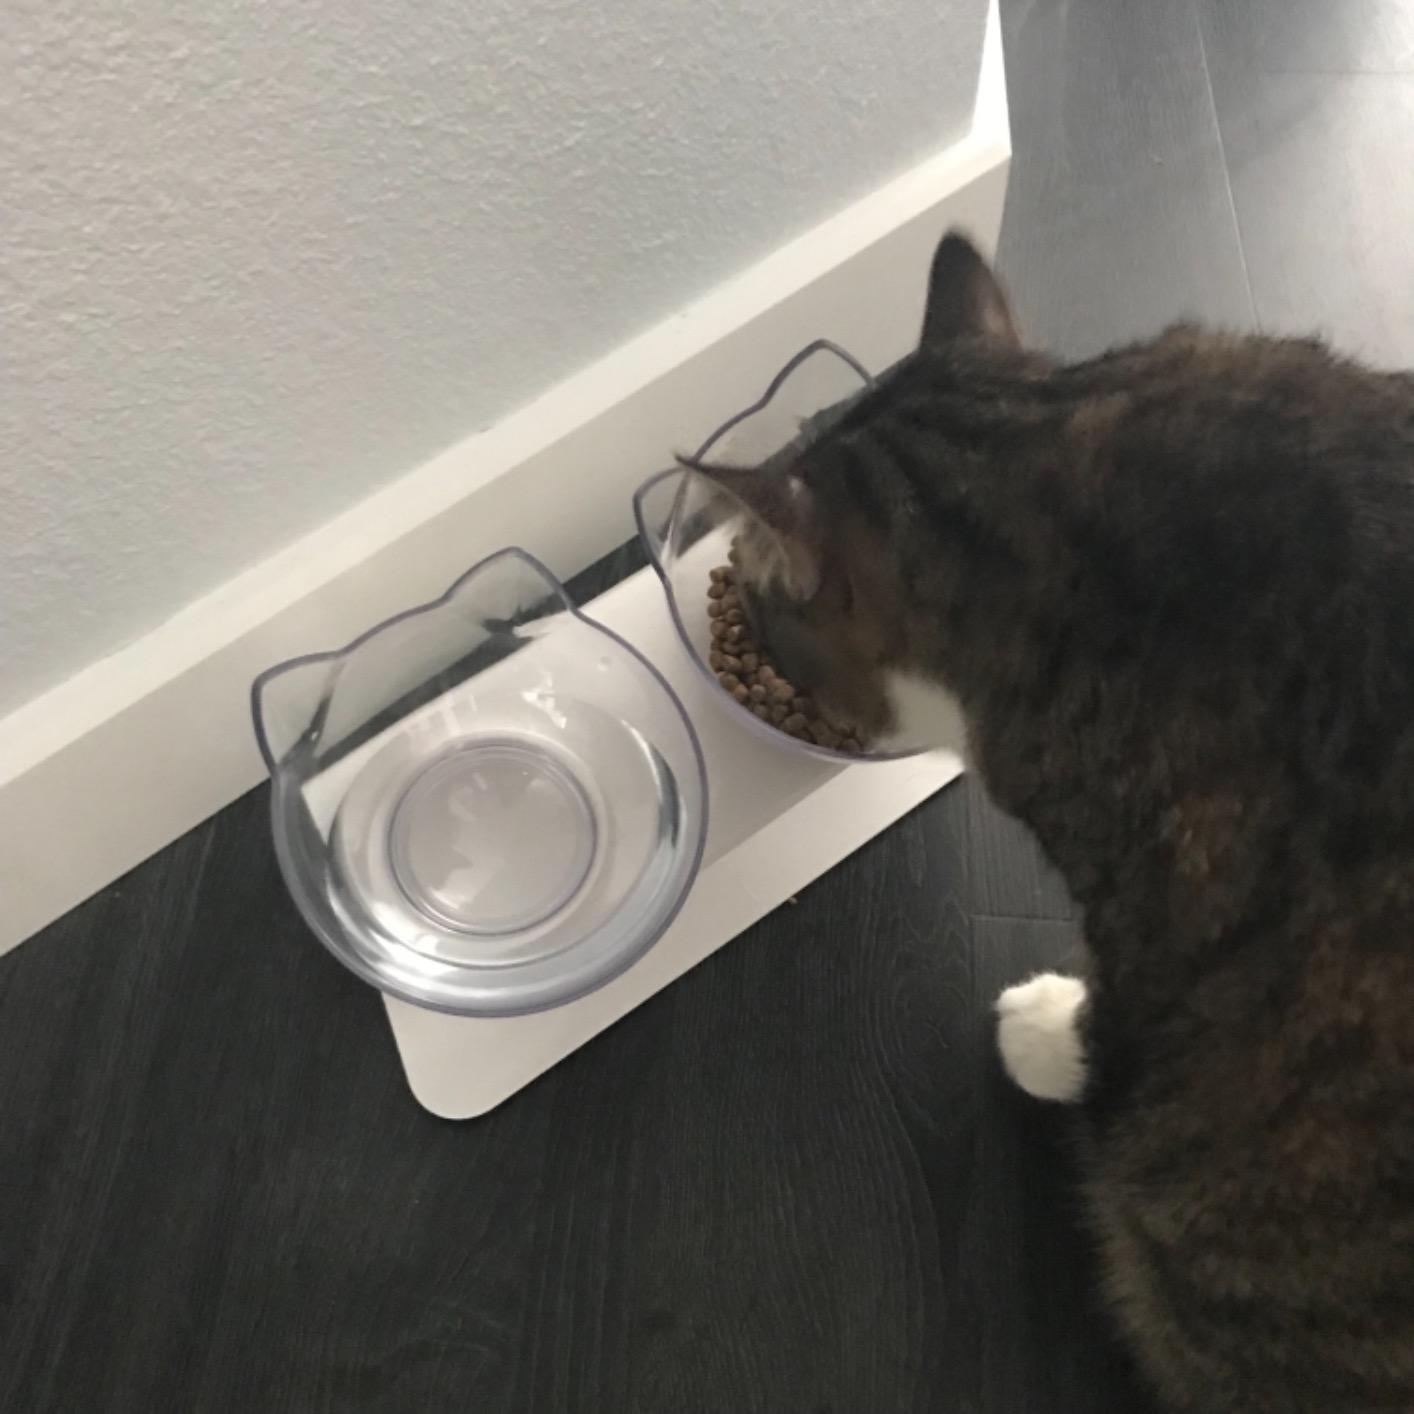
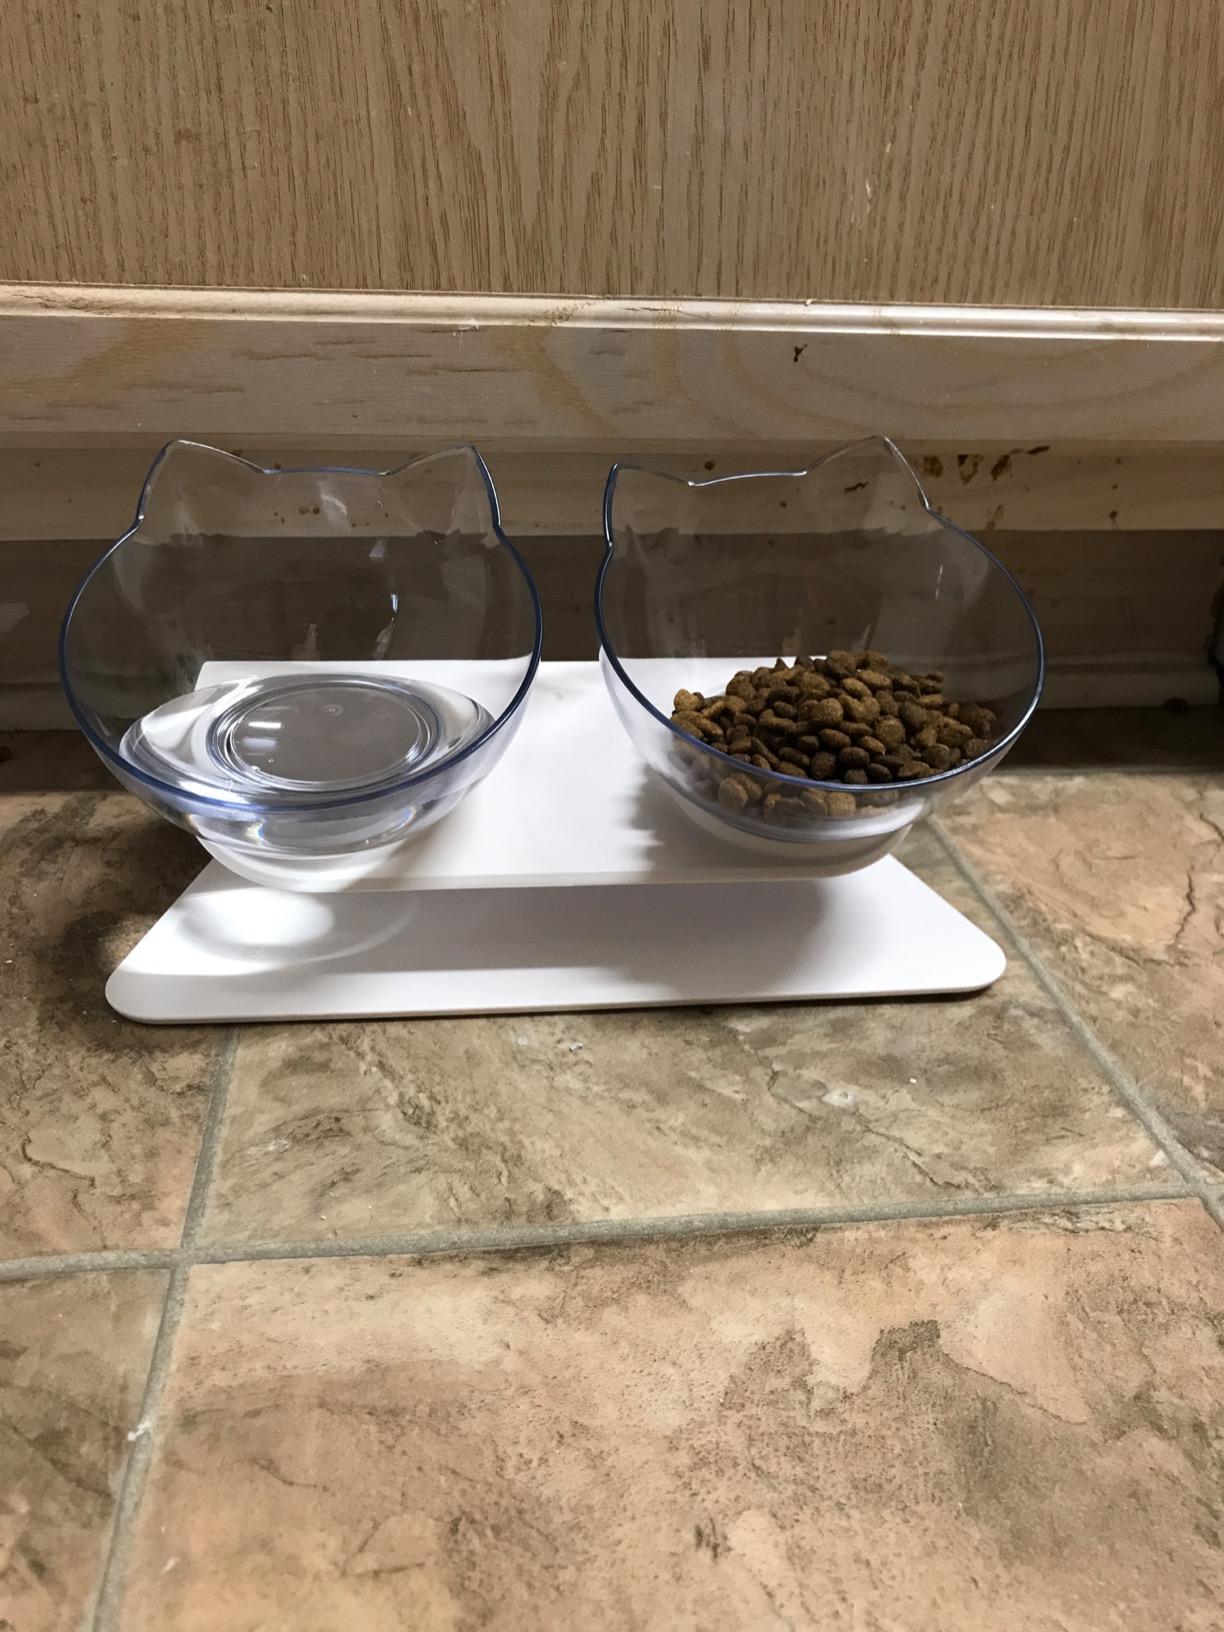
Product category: items_bowl
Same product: yes